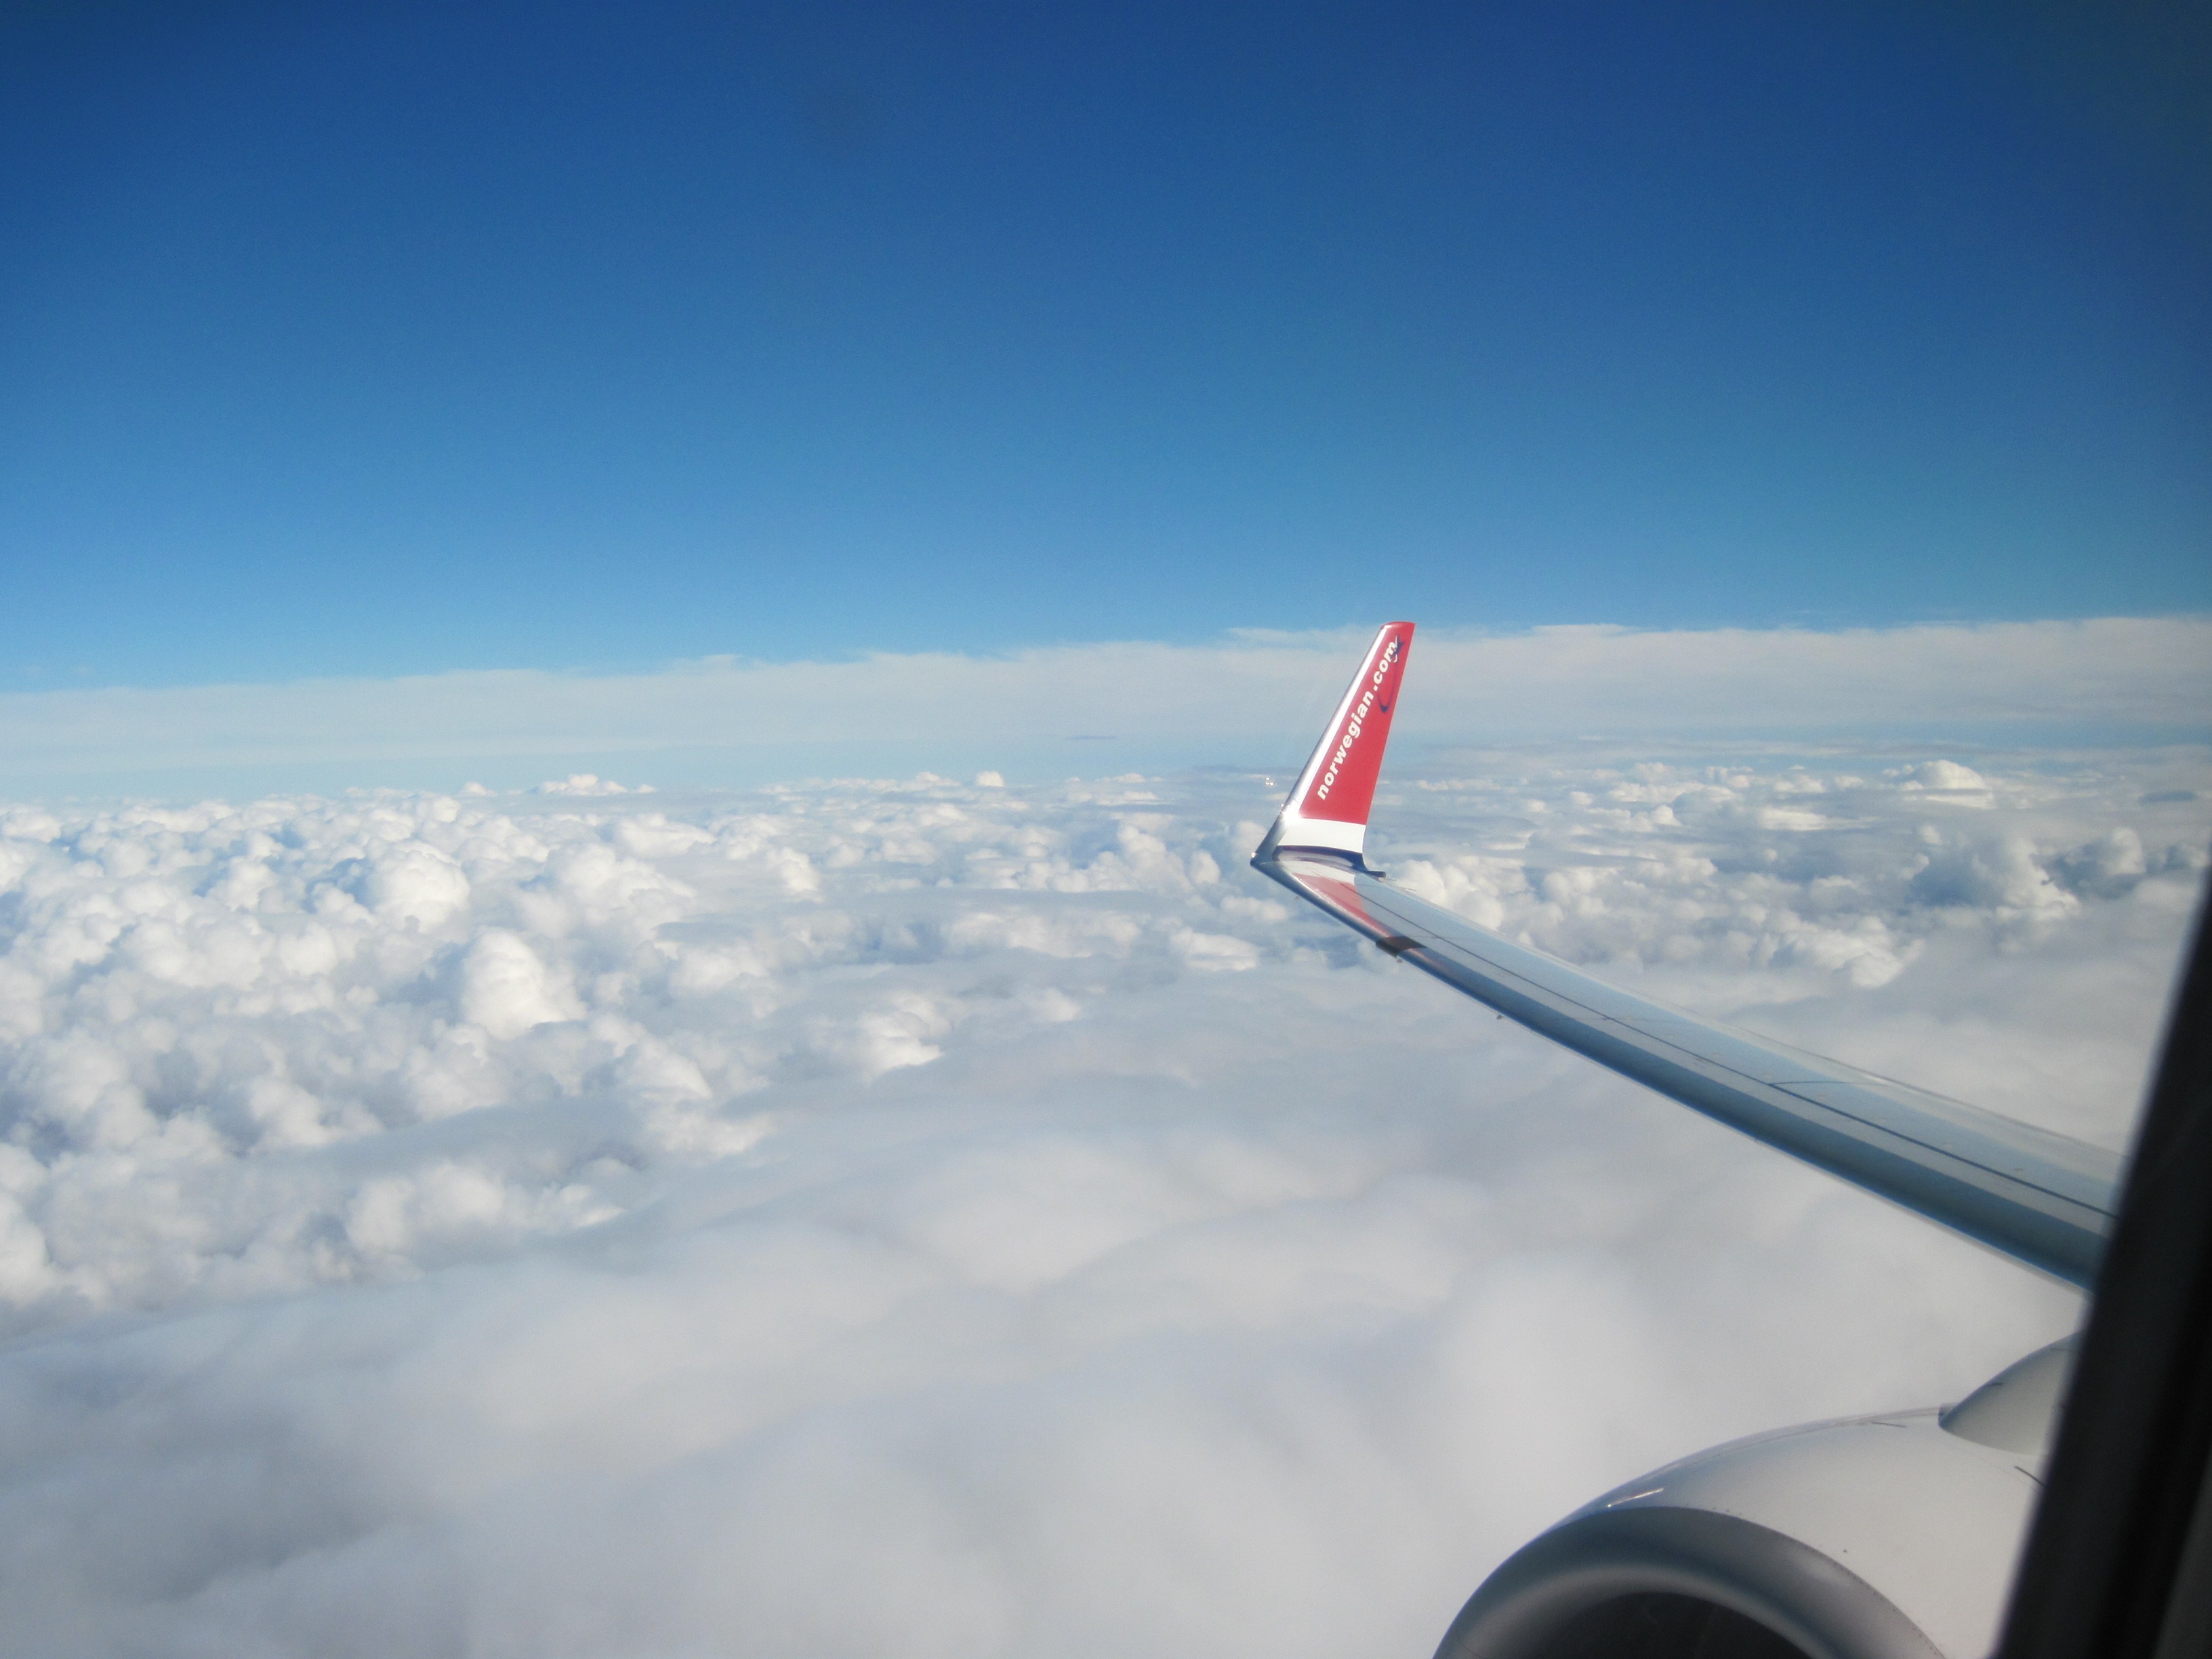
nature, wing, cloud, sky, adventure, view, airplane, aircraft, environment, high, vehicle, airline, tranquil, scenic, aviation, flight, weather, cloudscape, glider, outdoors, clouds, gliding, airliner, stratosphere, meteorology, air sports, view from plane, air travel, atmosphere of earth, windsports